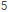
Number: 5